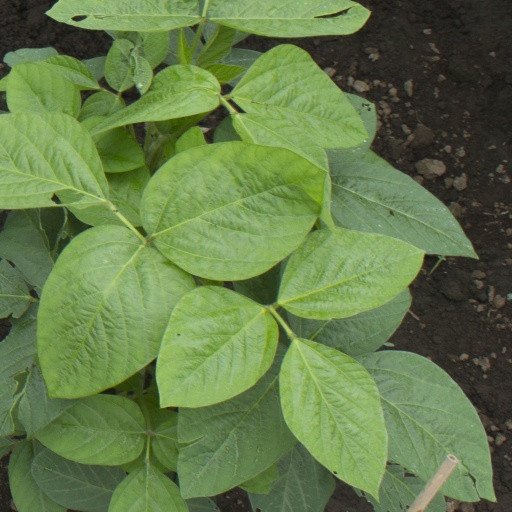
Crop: soybean